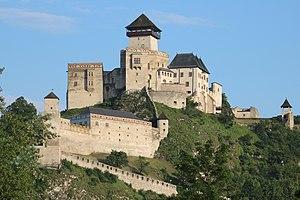
Le Château de Trenčín est un château construit au XIIIᵉ siècle surplombant la ville de Trenčín et la rivière Váh en Slovaquie.